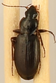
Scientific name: Calathus advena
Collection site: Rocky Mountains NEON (RMNP), plot RMNP_014